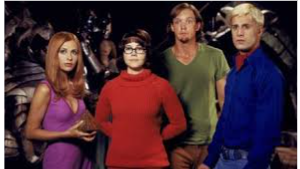
Portrait style: Cartoon Portrait